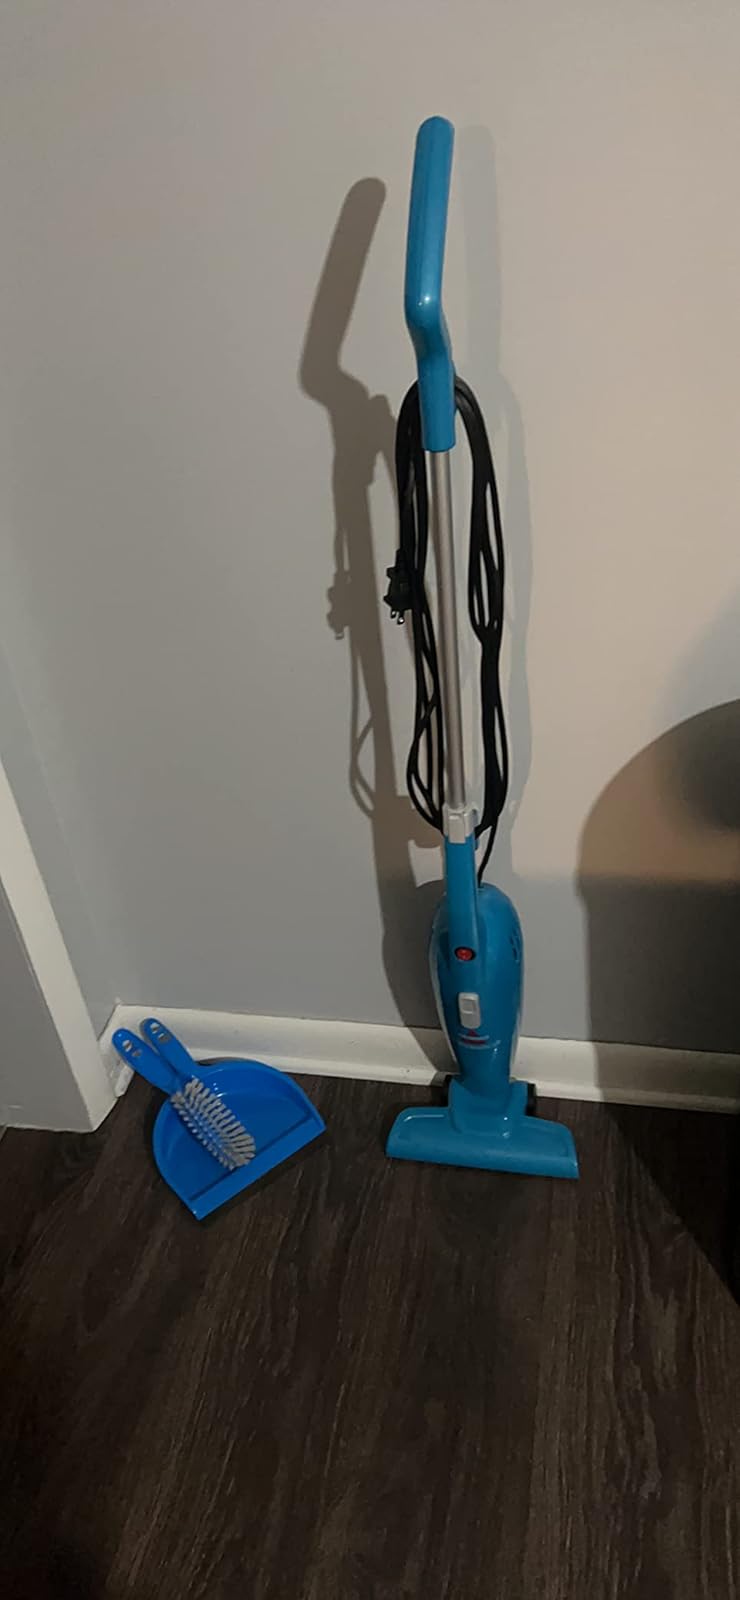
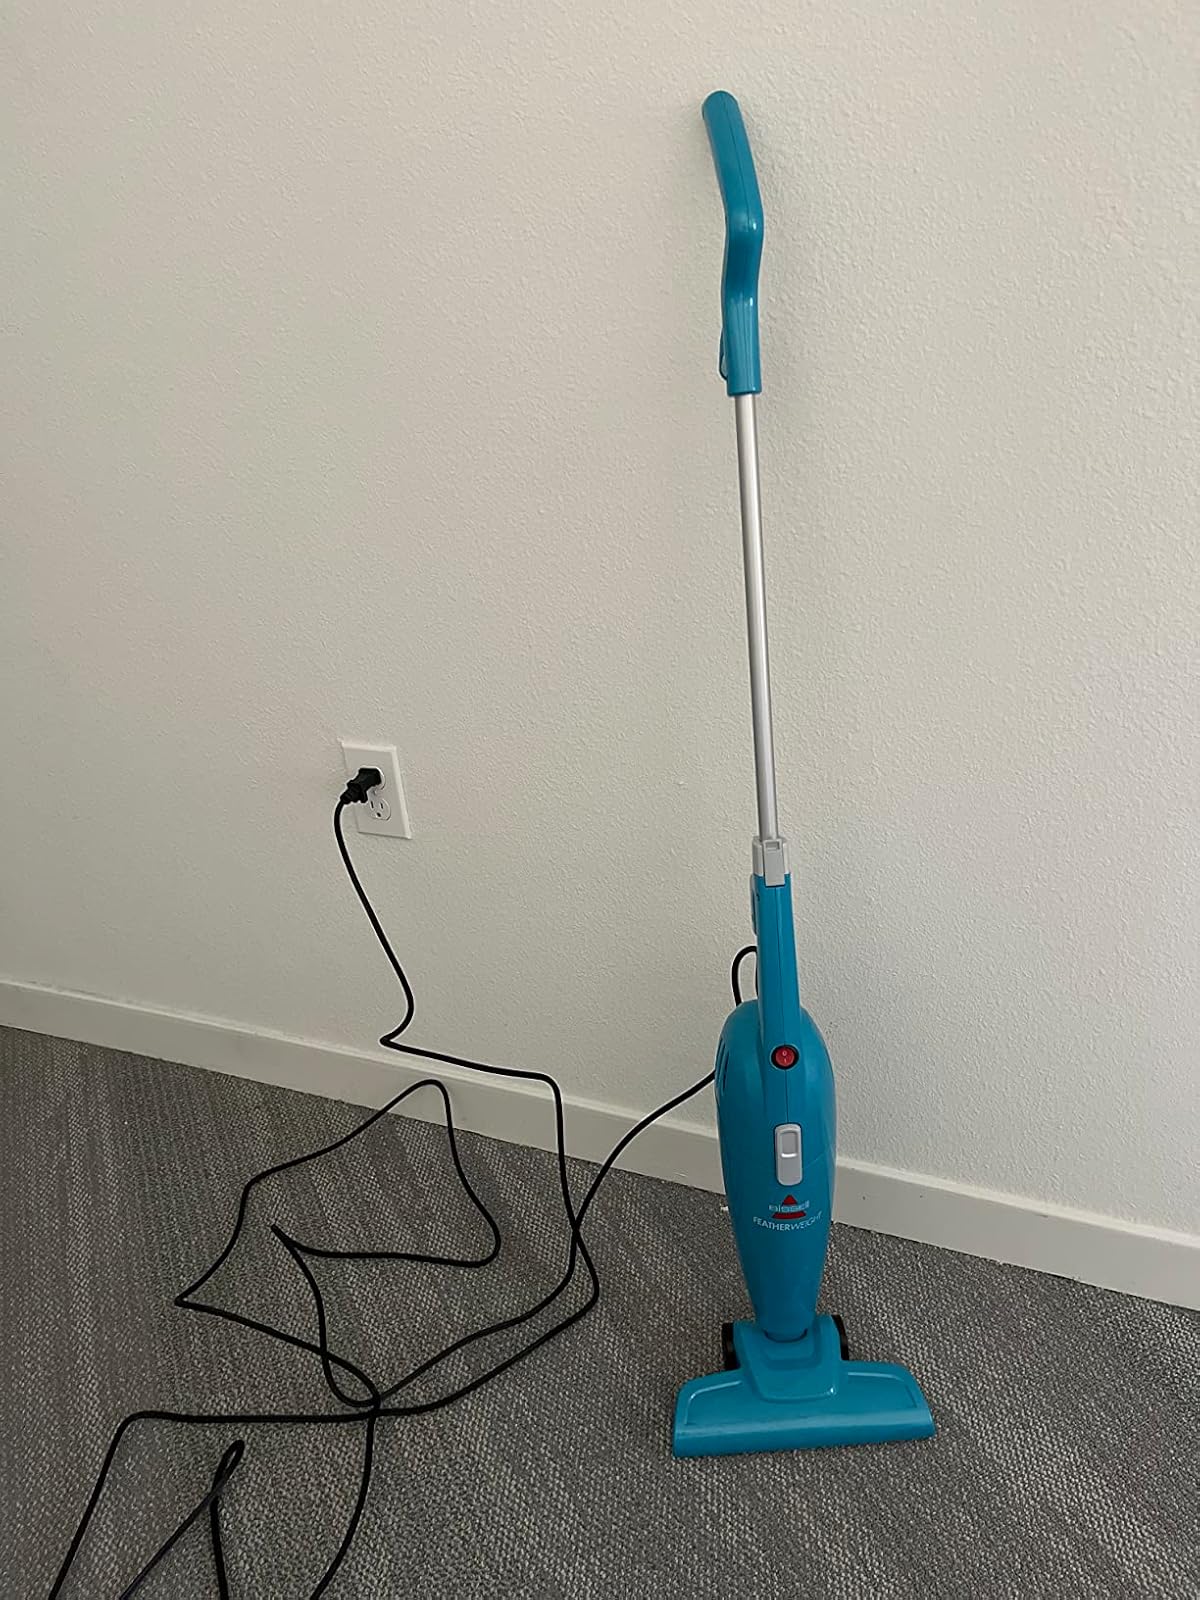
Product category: items_vacuum
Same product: yes